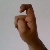
The image shows a hand gesture representing the letter 'X' in Indian Sign Language.